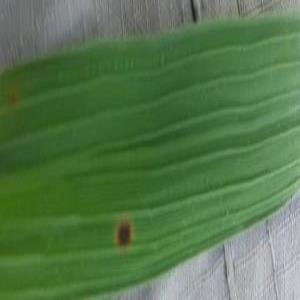
Disease: Brownspot